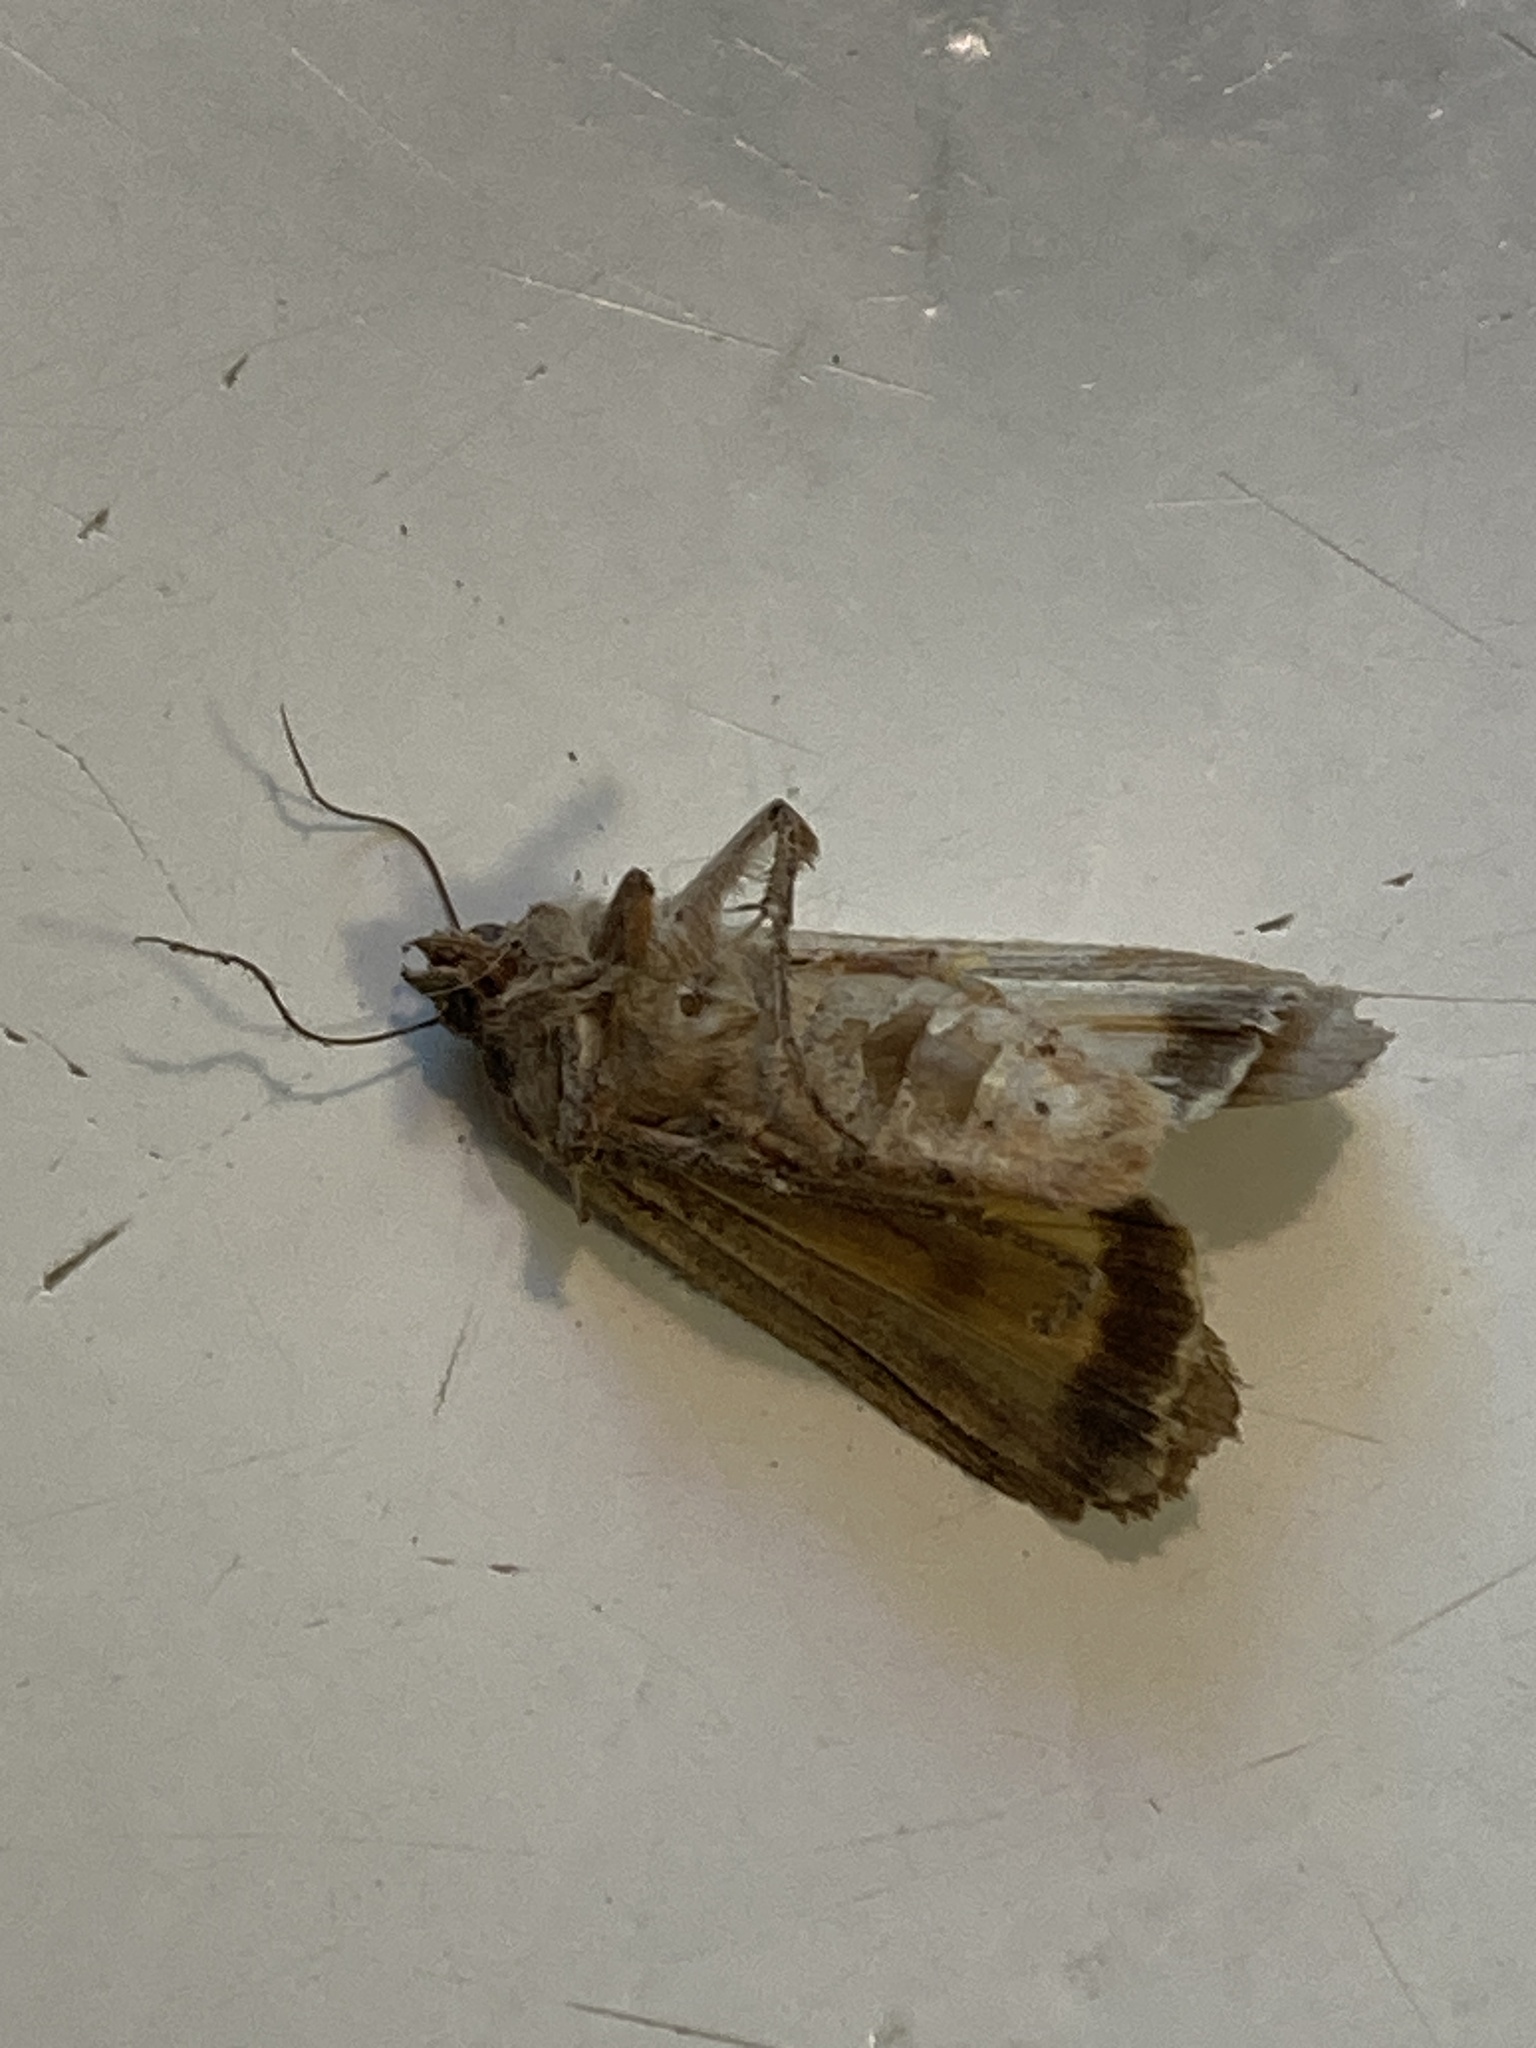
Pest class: cutworms